Andrei Novoselov

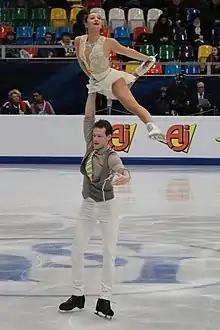
Lola Esbrat and Andrei Novoselov in 2018

Andrei Alexandrovich Novoselov (born 24 November 1989) is a Russian pair skater. Competing for France with Lola Esbrat, he has won three international medals and is the 2018 French national champion. Earlier, he represented Russia with Tatiana Novik, Tatiana Danilova, and Sabina Imaikina.